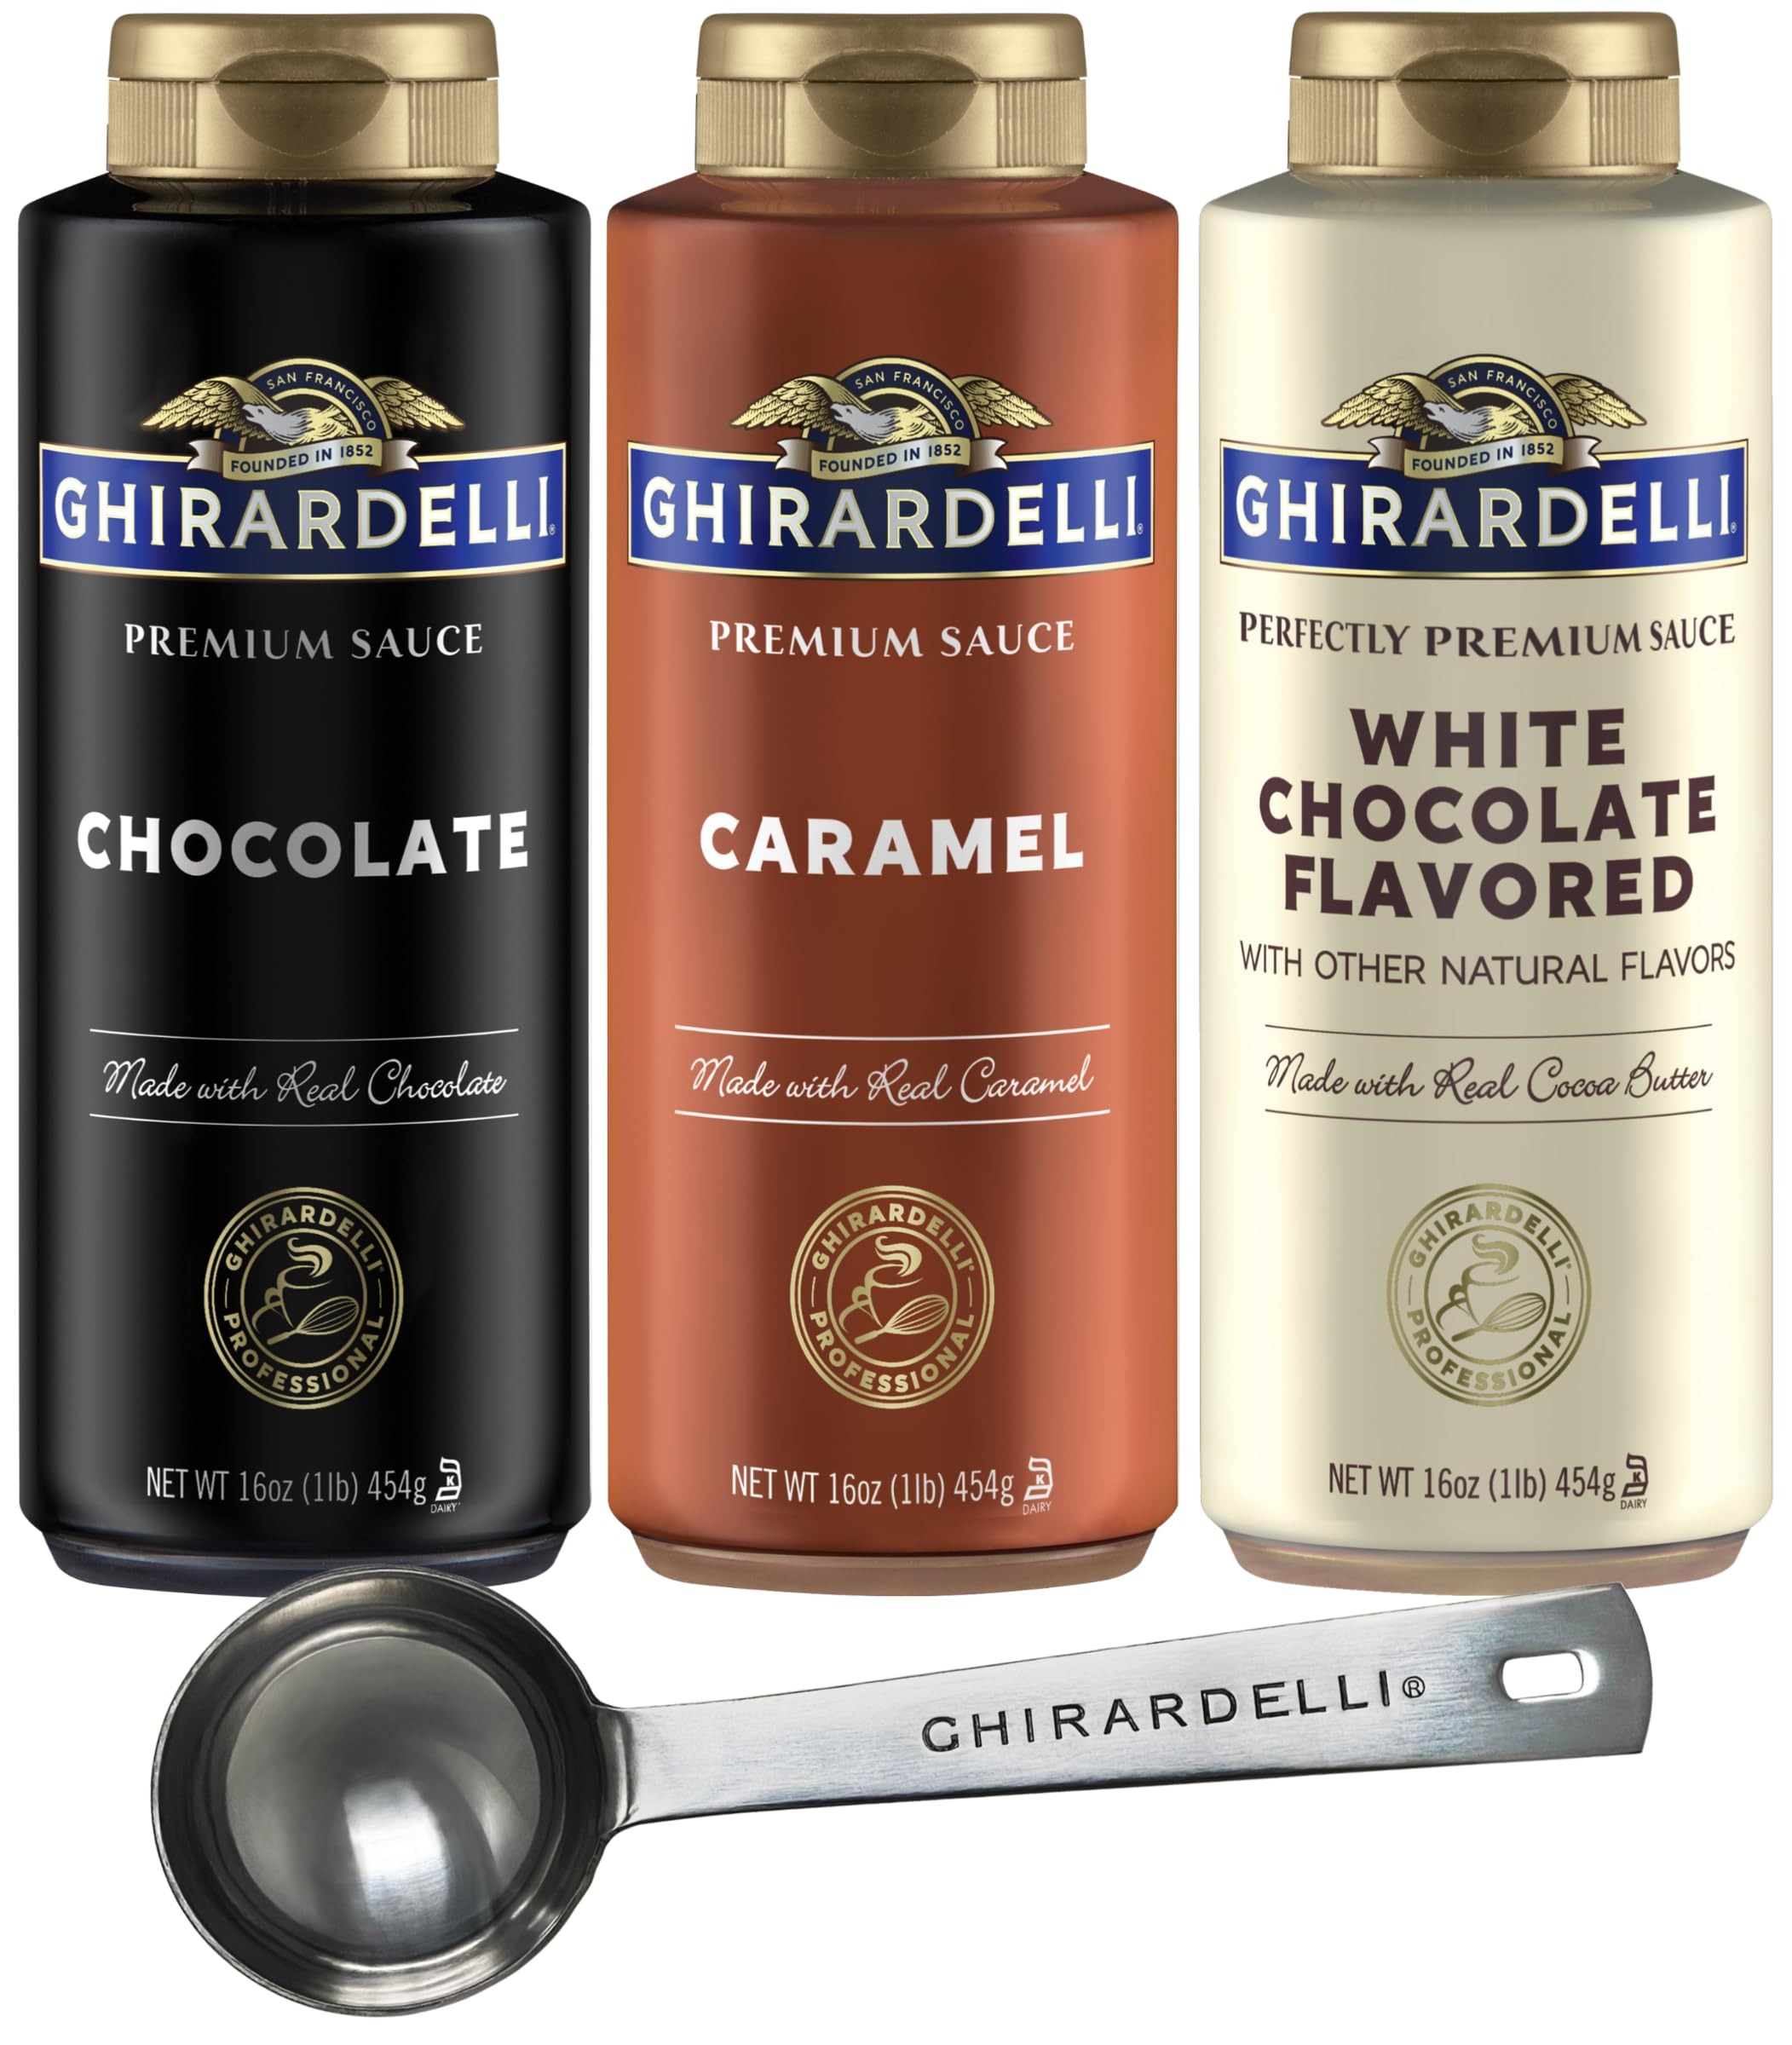
Item Name: Ghirardelli Chocolate Sauce, White Chocolate Flavored Sauce, Caramel Sauce 16 oz Squeeze Bottles (Pack of 3) with Ghirardelli Stamped Barista Spoon
Bullet Point 1: 1 - 16 oz Bottle of each: Chocolate Sauce, Caramel Sauce, White Chocolate Flavored Sauce
Bullet Point 2: 1 - Ghirardelli Stamped Barista Spoon
Bullet Point 3: Enjoy the unsurpassed quality and taste of Ghirardelli sauces in a convenient squeeze bottle format
Bullet Point 4: Perfectly formulated for use in espresso-based drinks, these sauces are also great in hot chocolate and as ice cream or dessert toppings
Bullet Point 5: The gold standard for making exceptional mochas and amazing baked goods. Made with real Ghirardelli chocolate, cocoa powder, sugar, and vanilla
Product Description: GHIRARDELLI HERITAGE, SINCE 1852 In 1849, during the California Gold Rush, Italian-born Domingo Ghirardelli moved to America and opened a store in a mining camp. After discovering the miners were starved for luxuries and needed something to spend their gold dust on, he started stocking chocolate delicacies. In 1852, the enterprising immigrant founded a confectionery shop in San Francisco, which eventually became the modern-day Ghirardelli Chocolate Company. Today, Ghirardelli is America’s oldest continuously operating chocolate maker. Ghirardelli products are sold in grocery stores, foodservice and e-commerce and Ghirardelli also has its own chocolate and ice cream shops across the country. Ghirardelli continues to build on its rich tradition of quality products and innovation, from premium sauces, Hot Fudge, Sweet Ground Chocolate Powders and Vanilla Flavored Powder Base.
Value: 48.0
Unit: Ounce

Price: 27.99